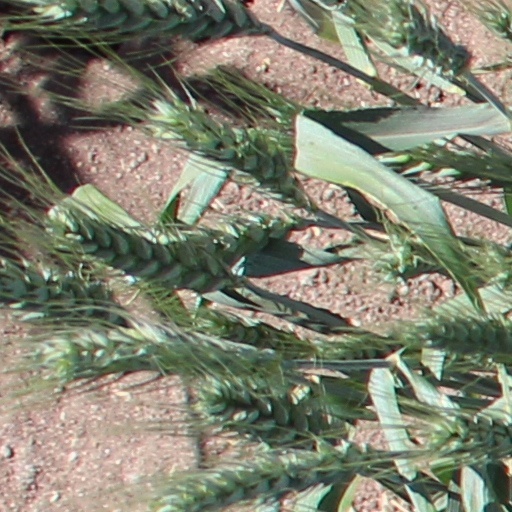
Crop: wheat